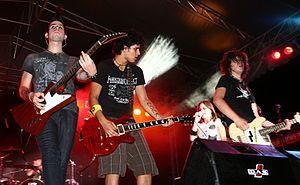
Nikki Clan est un groupe de pop mexicain, originaire de Mexicali, en Basse-Californie. Il produit une musique pop qui réunit des thèmes musicaux de pop rock et pop punk.